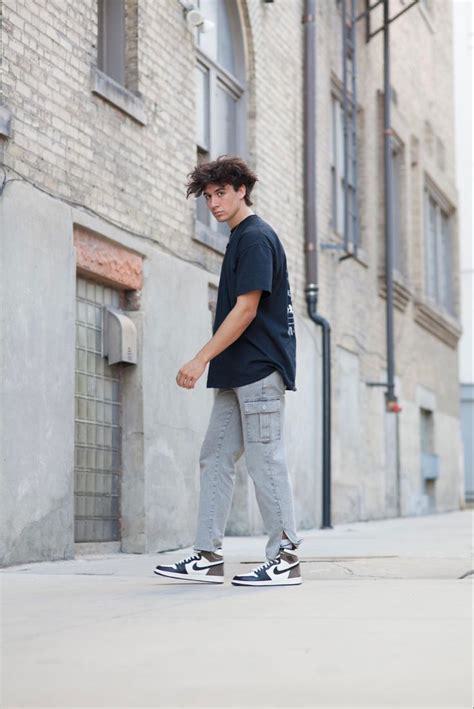
Brand: Jordan
Model: 1 Retro